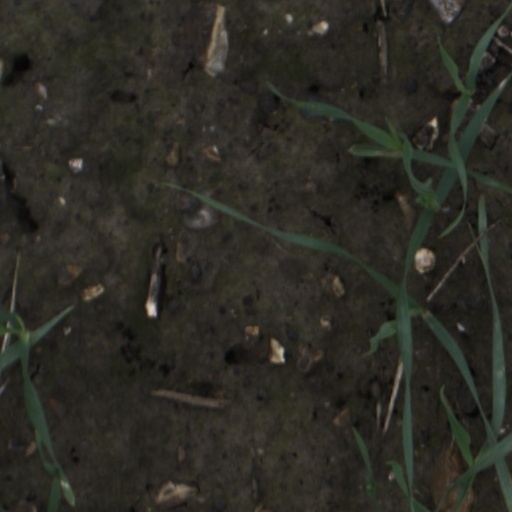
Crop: wheat